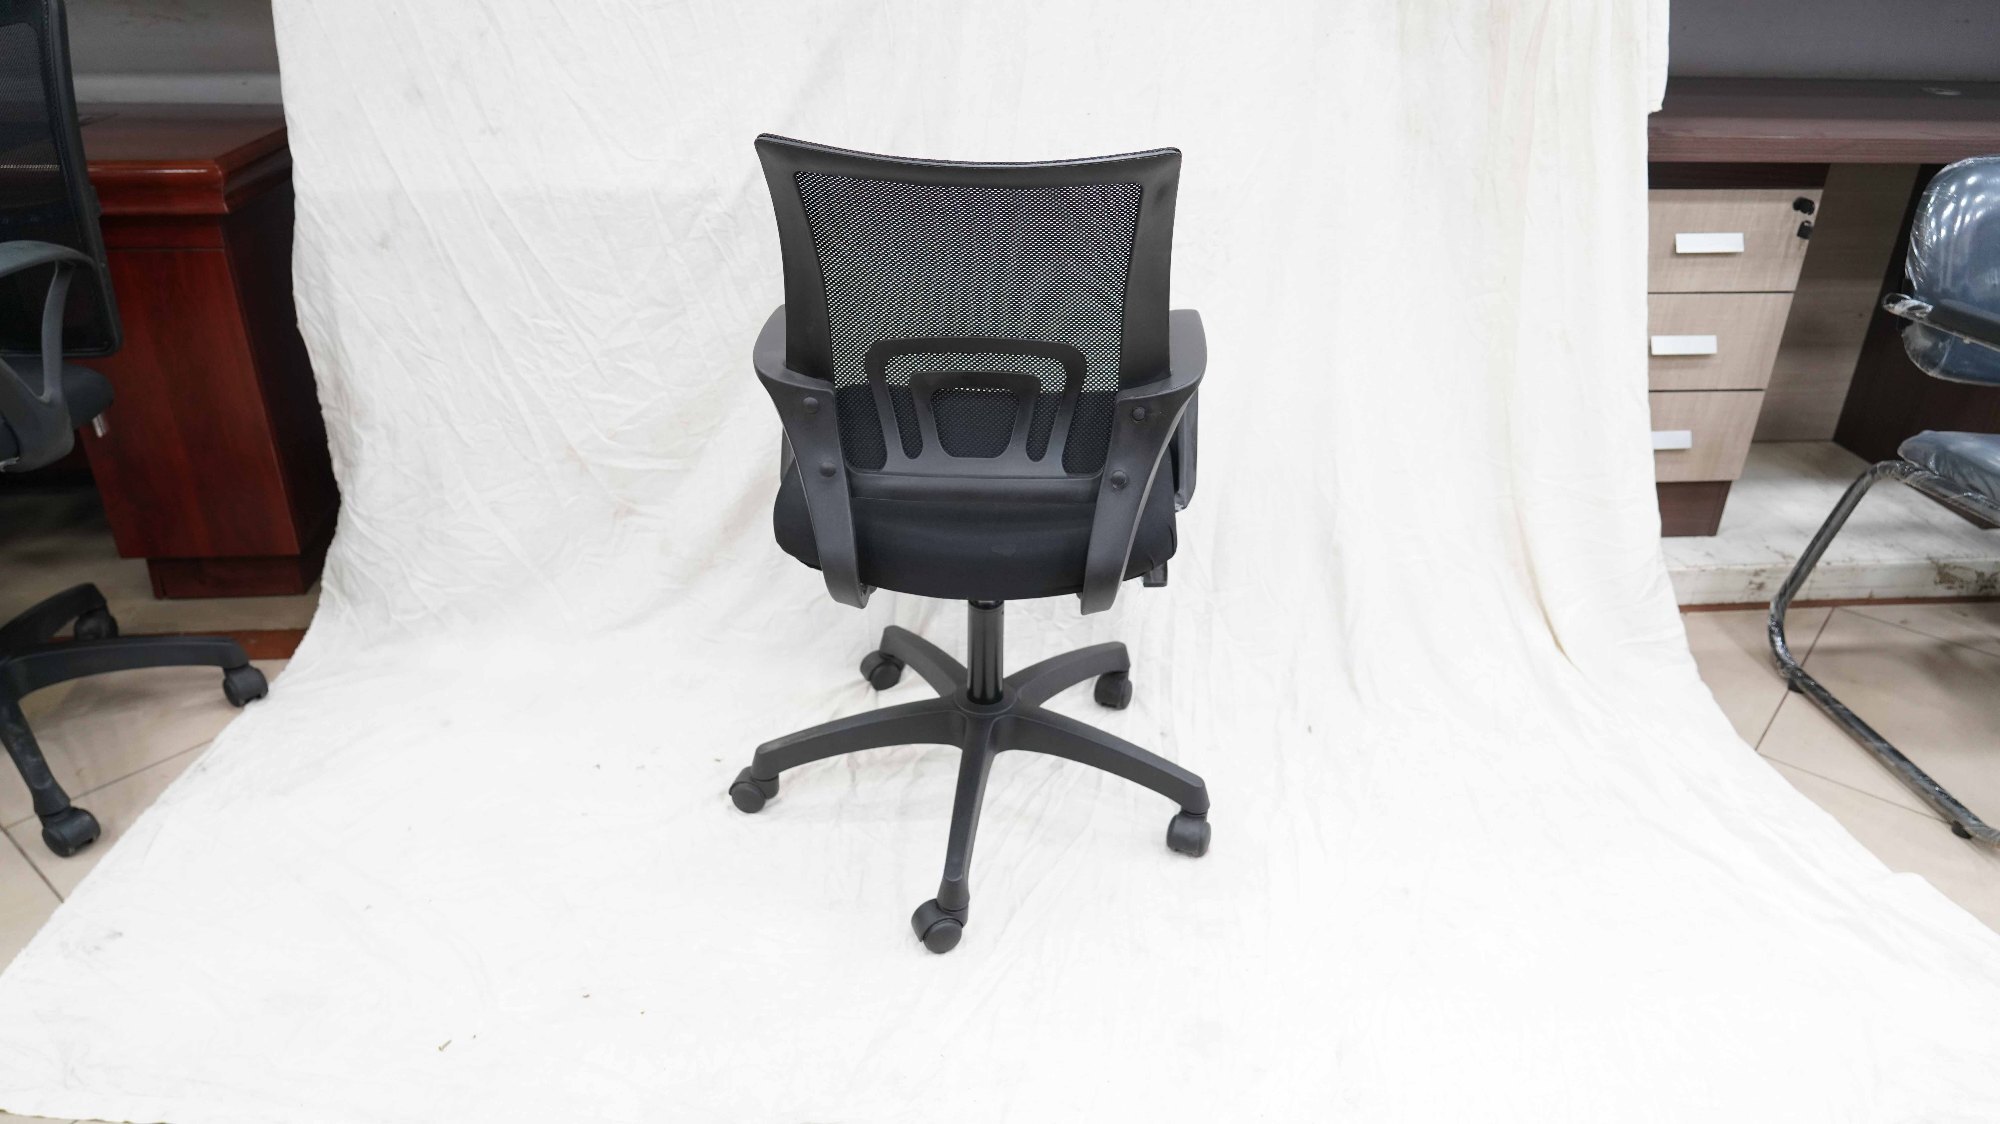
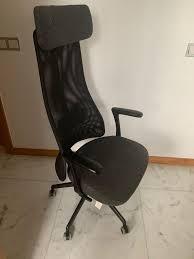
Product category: items_chair
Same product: no